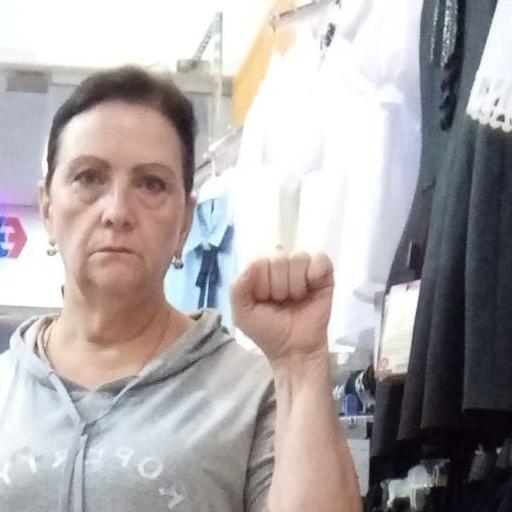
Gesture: fist